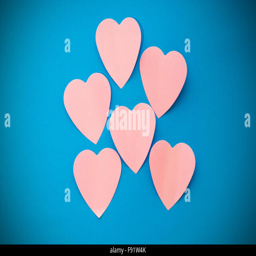
heart shaped sticky notes on the background